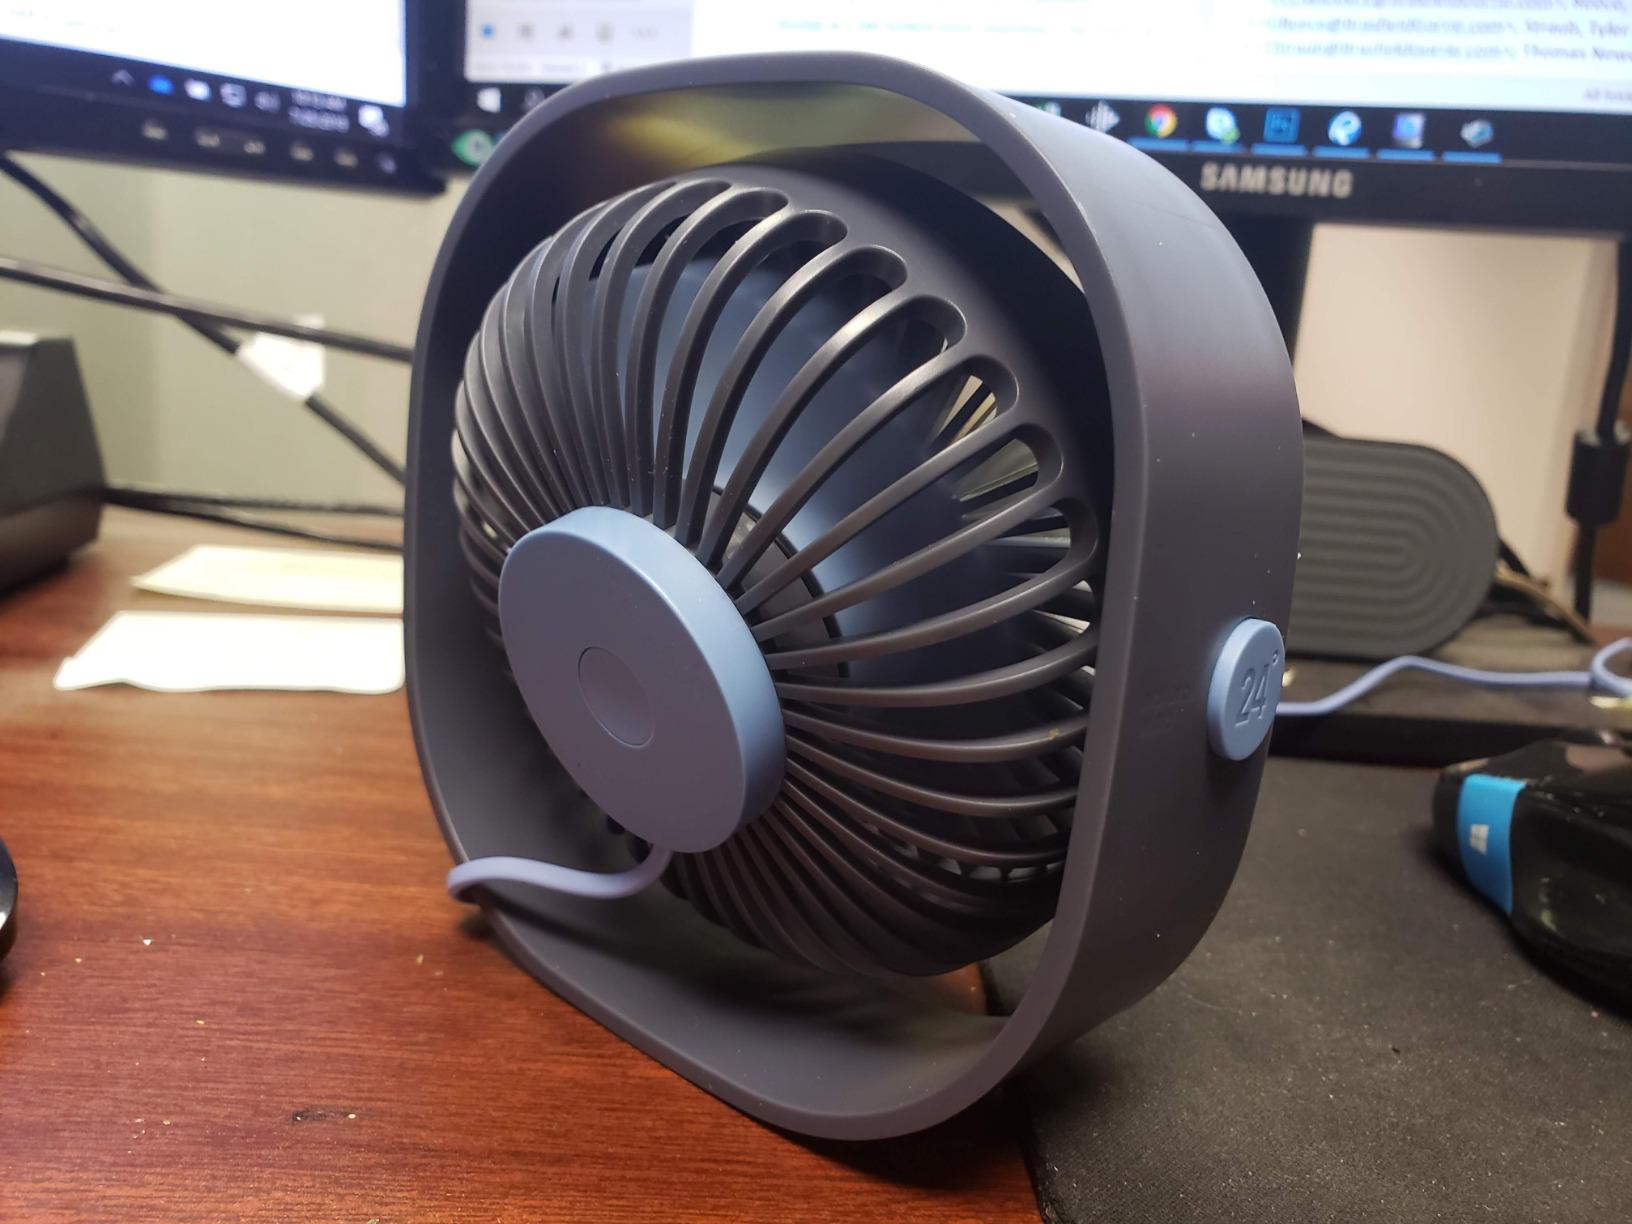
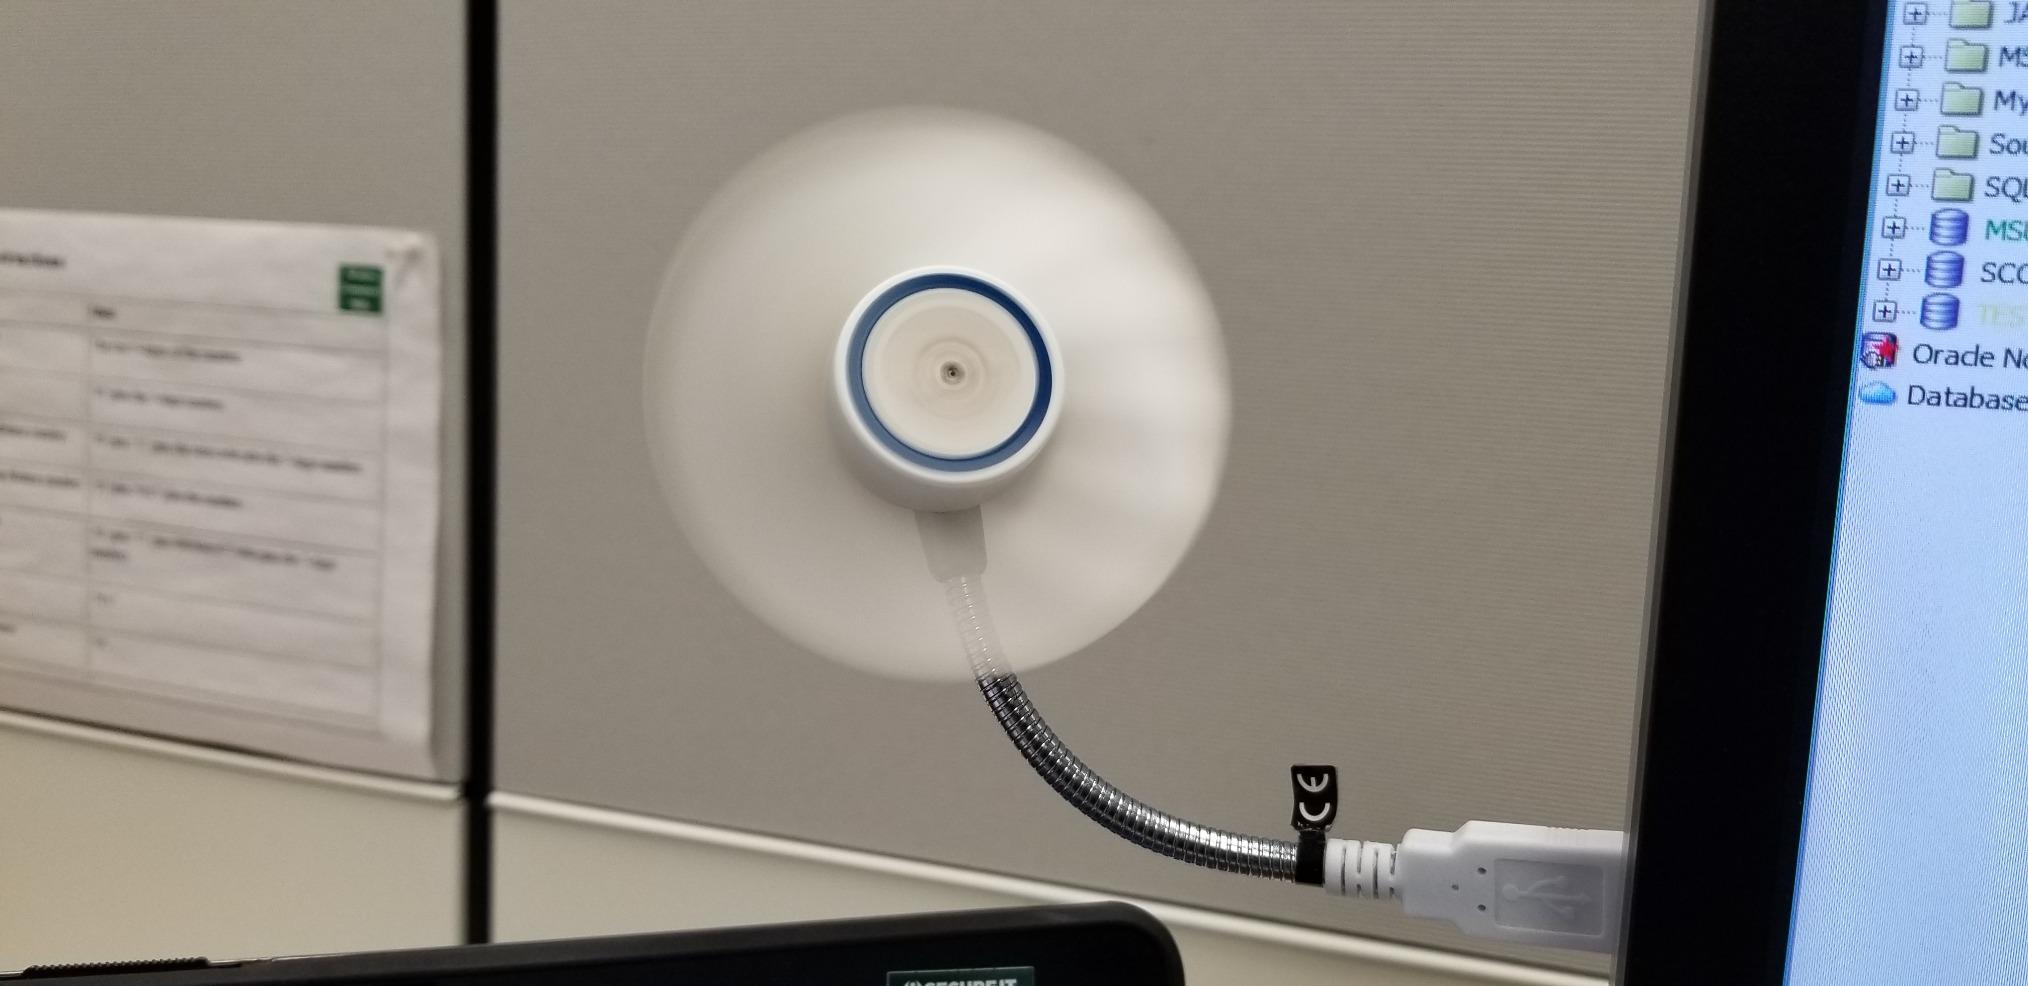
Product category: fan
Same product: no